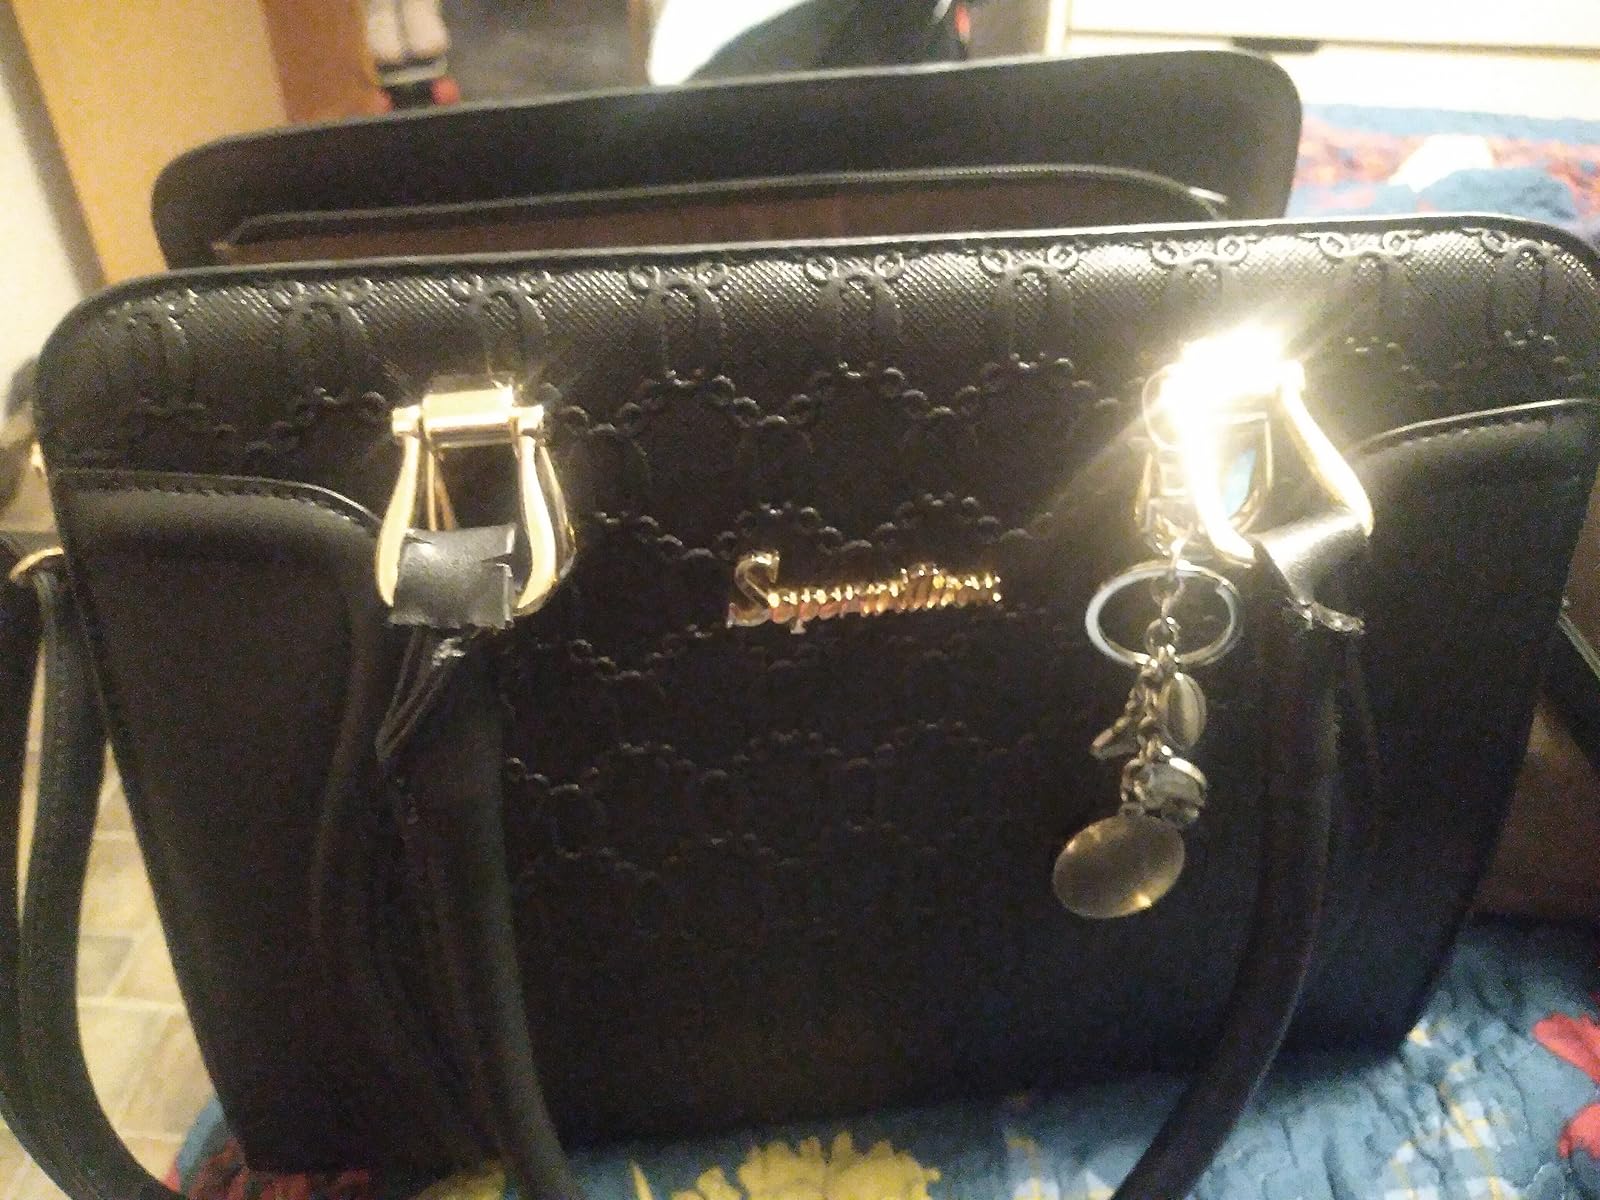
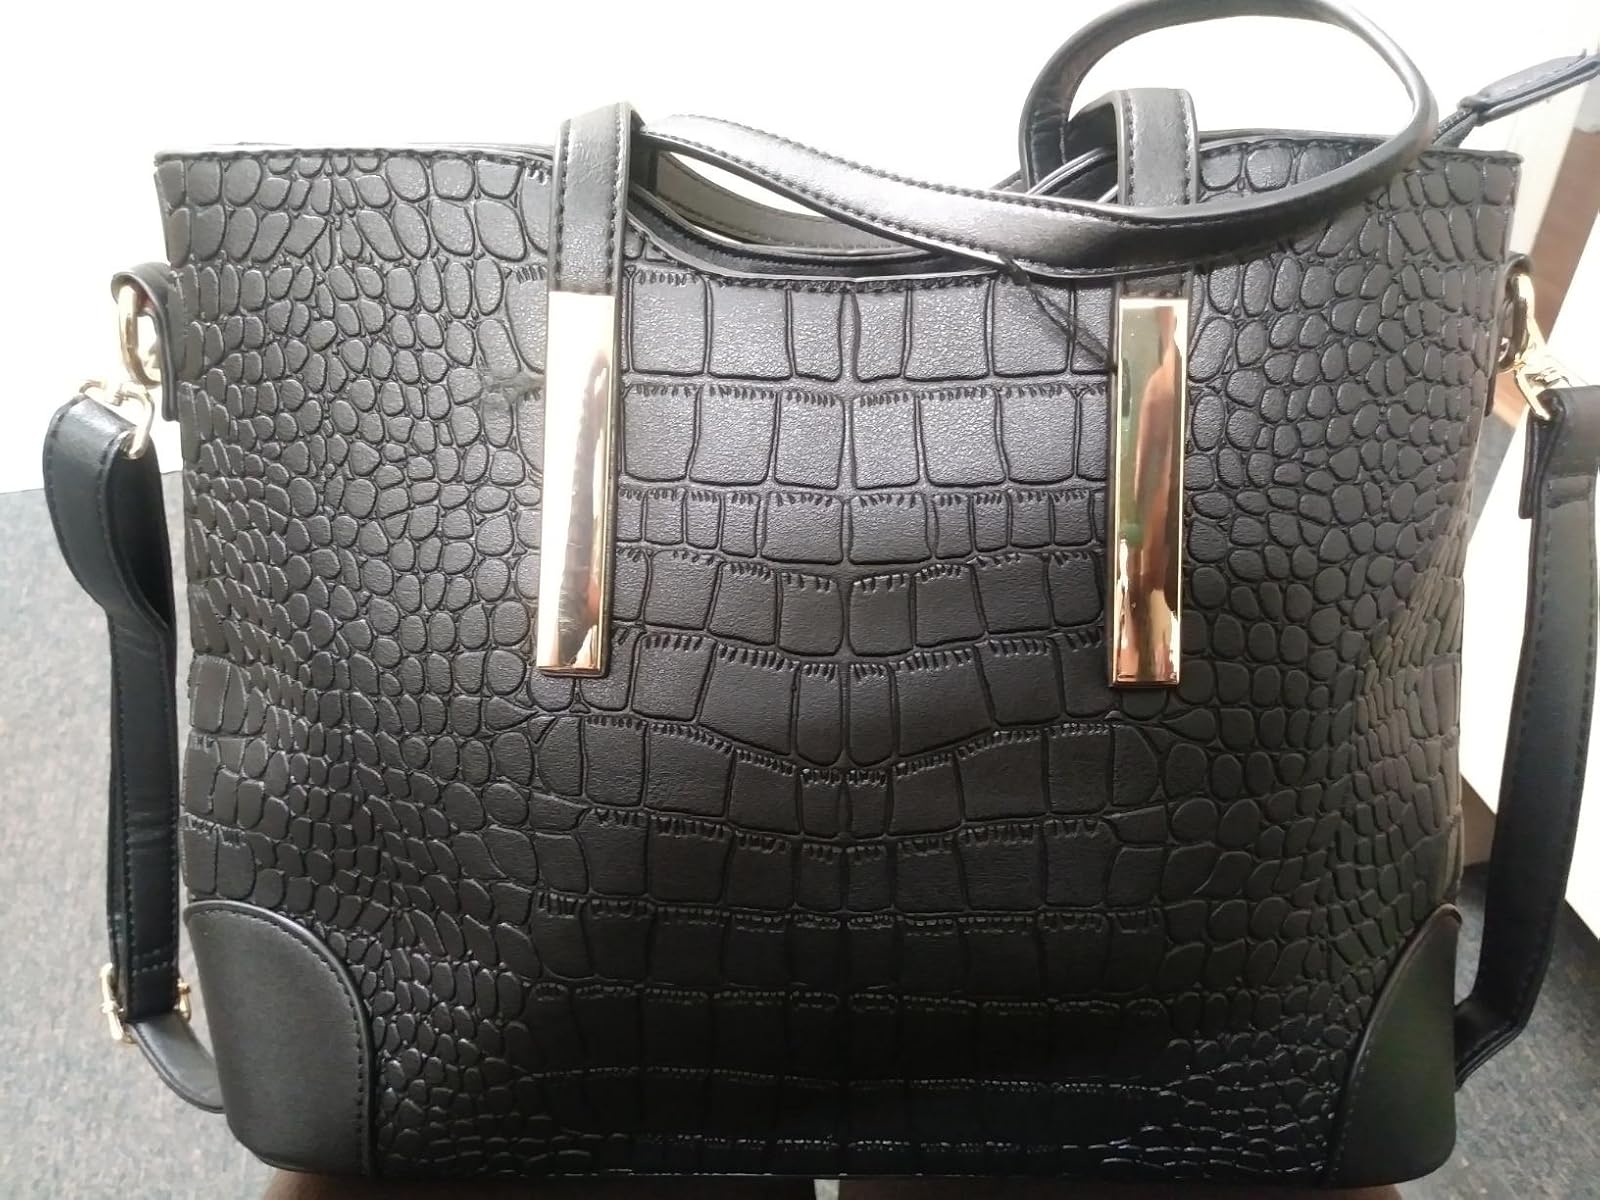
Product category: accessories_handbag
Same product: no